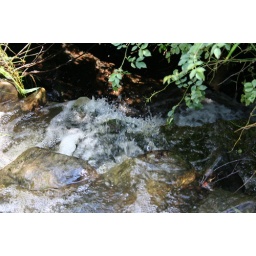
All water under the bridge